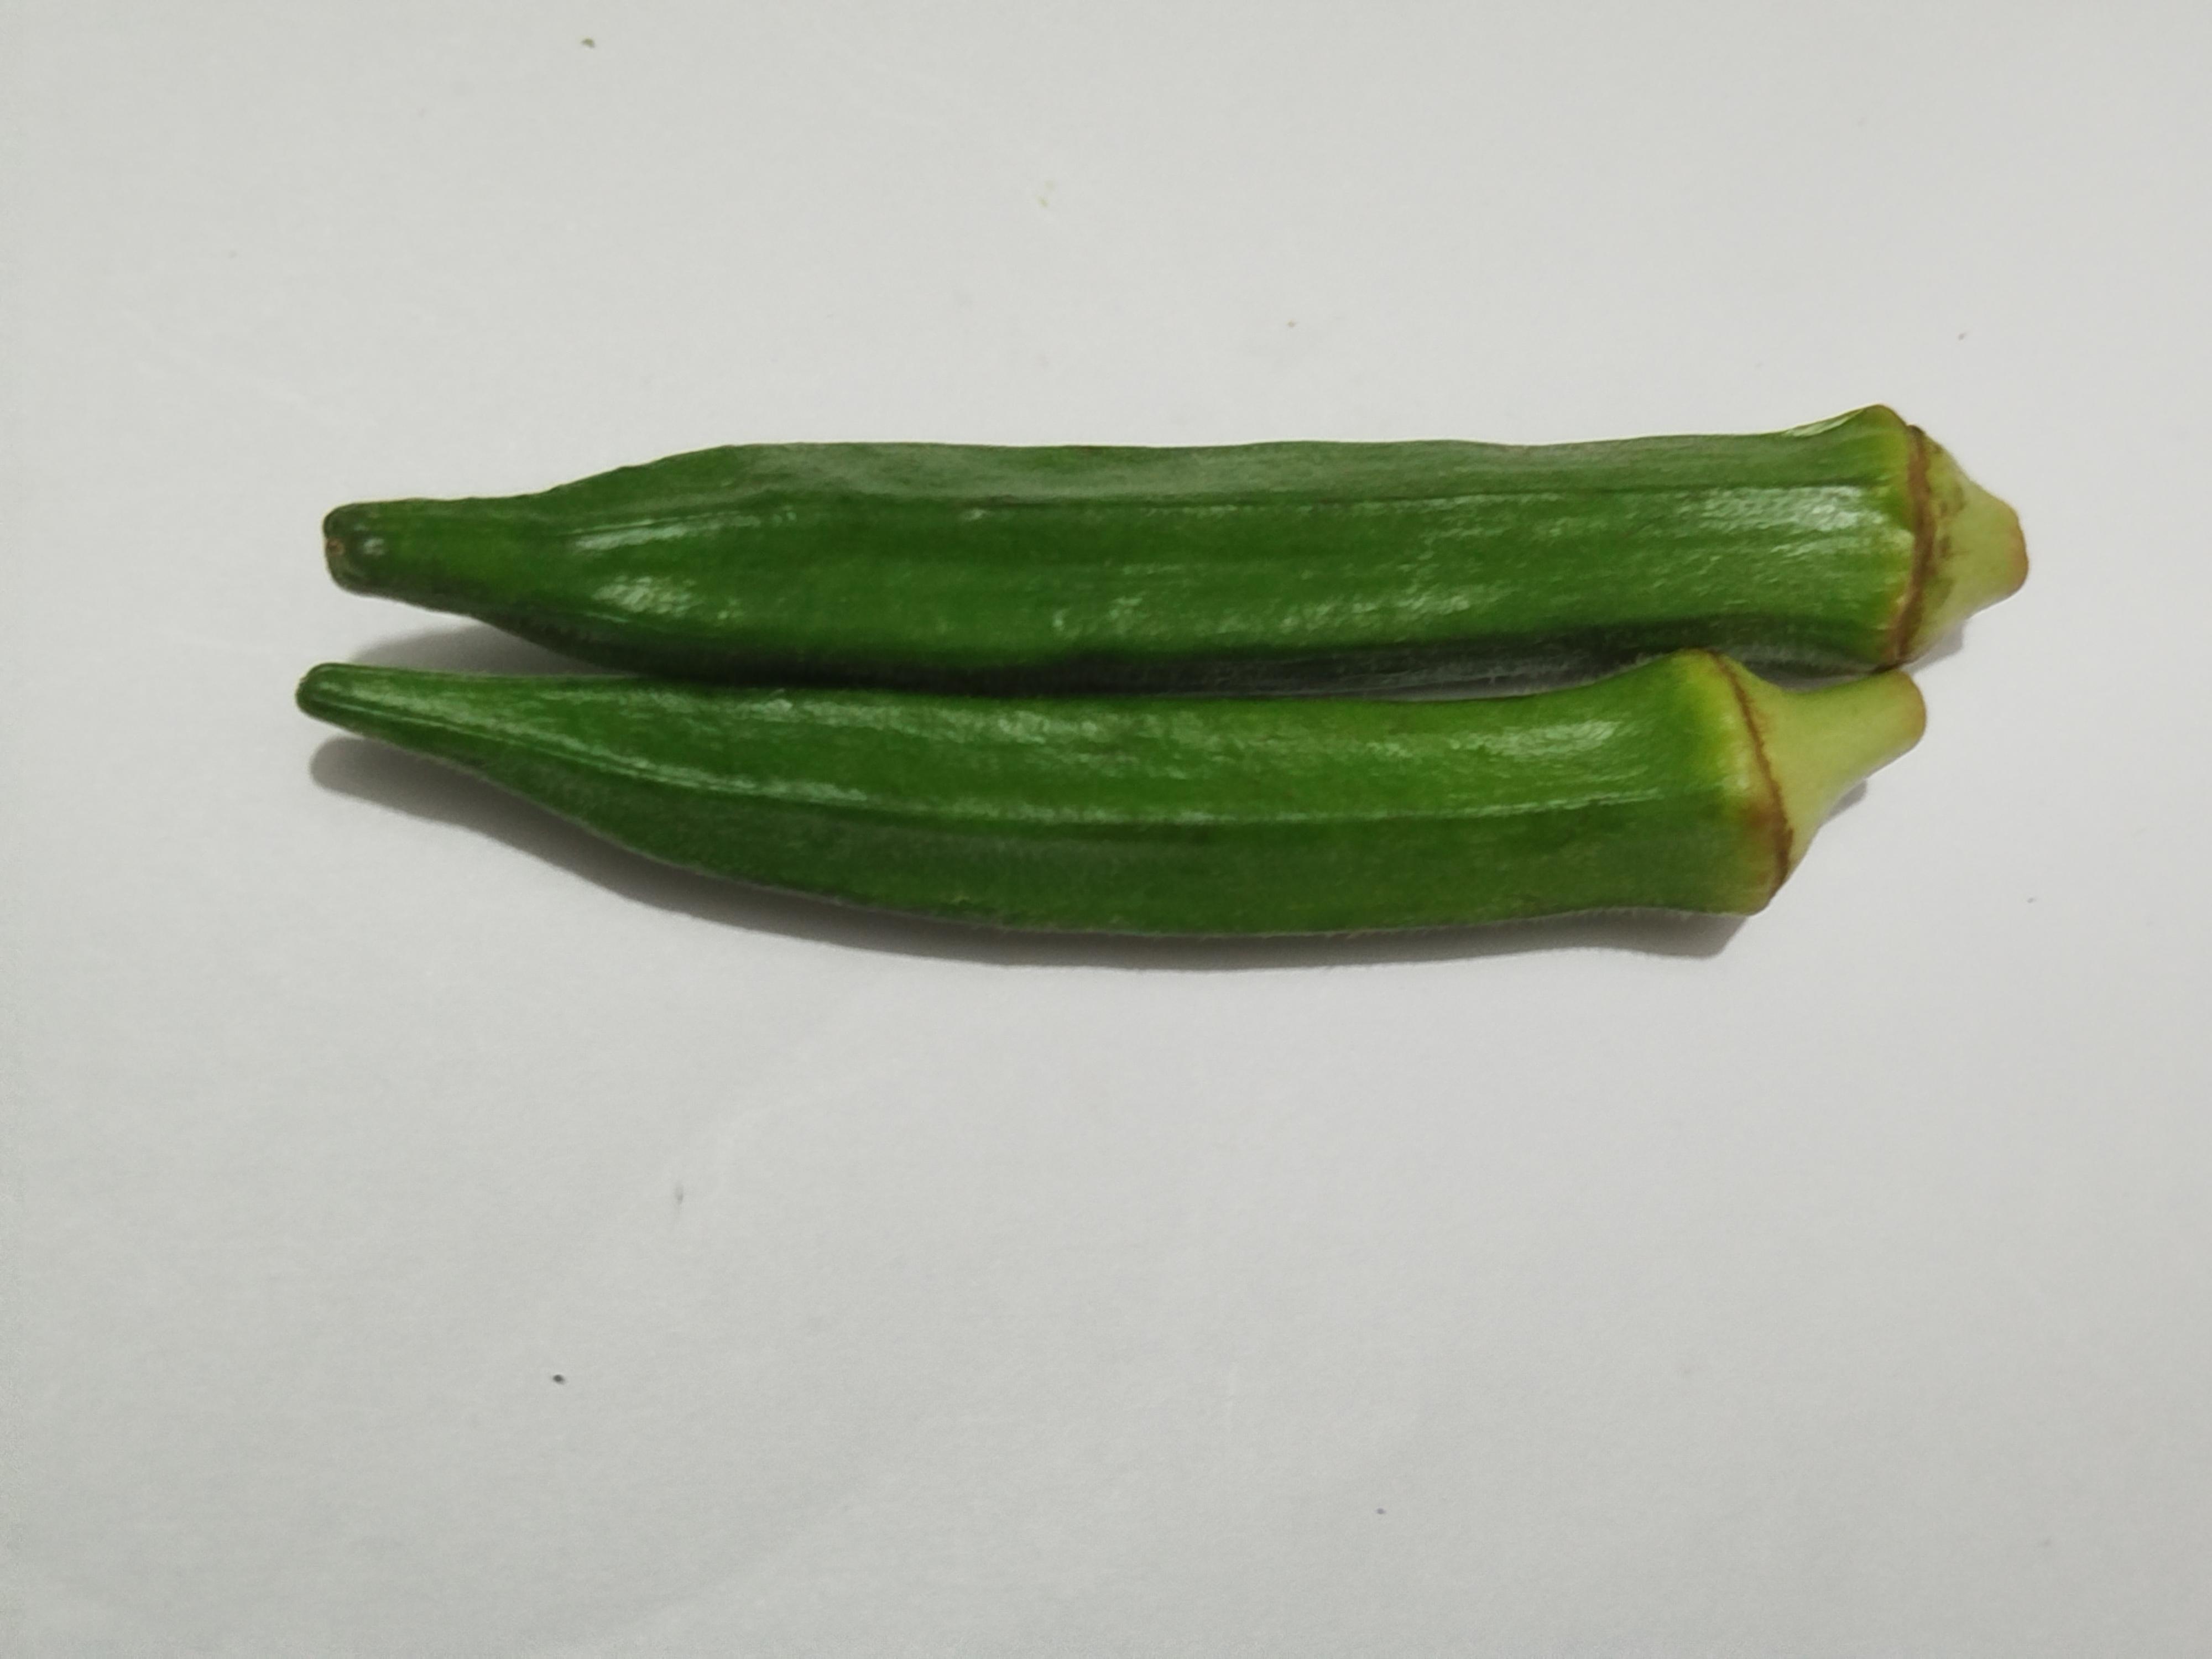
Label: Ladies finger